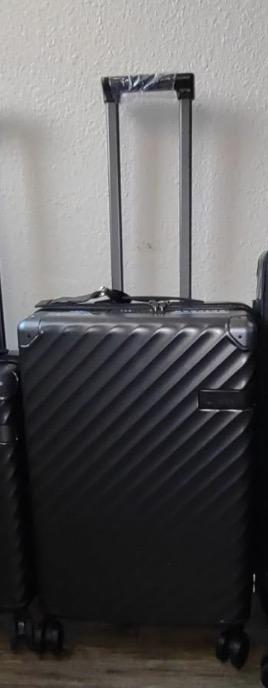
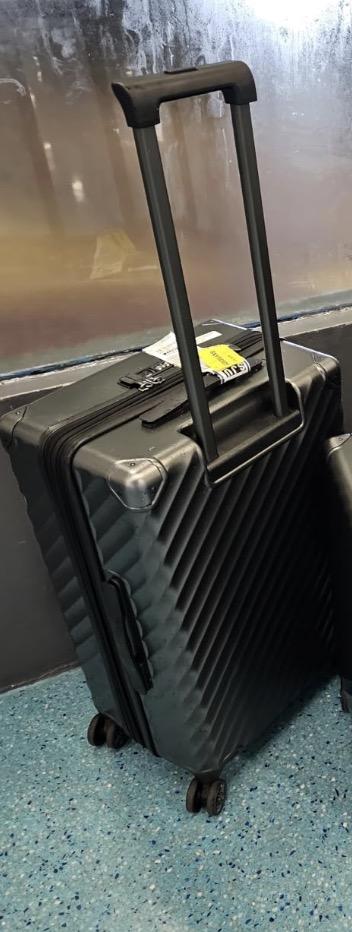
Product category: misc
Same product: yes